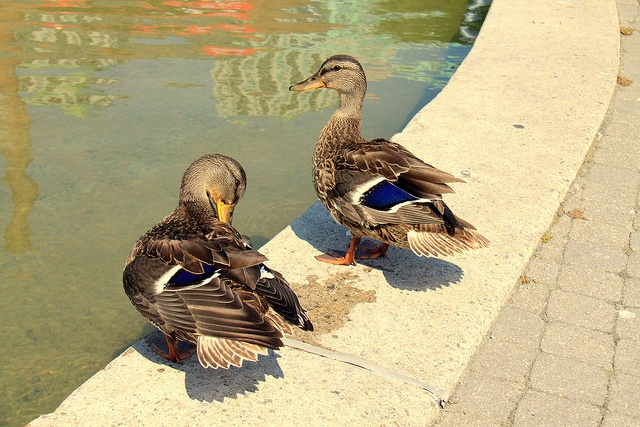
Two ducks sitting on the edge of a pond.
two ducks near a small body of water
Two ducks standing on the edge of a lake.
Ducks enjoying the cool water at the fountain.
Two ducks standing next to a pond of water.